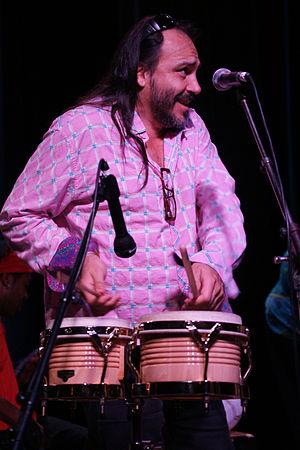
Minino Garay, Jazz sous les Bigaradiers, La Gaude 2012
Minino Garay, né le 2 septembre 1968 à Córdoba, est un percussionniste originaire d'Argentine mais résidant à Paris depuis les années 1990.